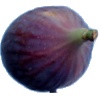
Label: Fig 1